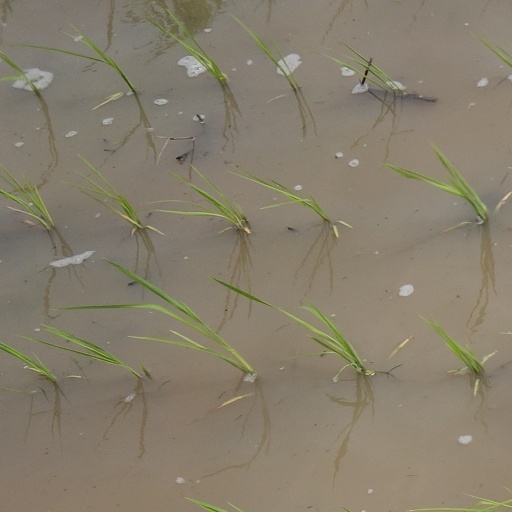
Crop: rice